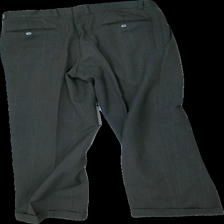
View: back
Type: Trousers
Category: Men
Brand: Not in the list
Brand text on label: Brason
Colors: Grey
Material: 52% polyester, 48% wool
Cut: Regular
Size: 46
Season: All
Price range: <50
Recommended usage: Export